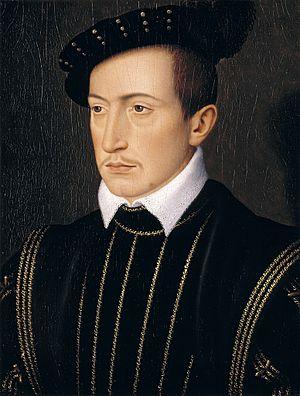
Le château de Laval est un château situé à Laval, dans le département français de la Mayenne. Sa fondation au XIᵉ siècle a permis la naissance de la ville. Monument emblématique de Laval, il occupe un promontoire rocheux au-dessus de la rivière Mayenne. Il est composé de deux ensembles distincts : le Vieux-Château, qui correspond au château-fort médiéval, et le Château-Neuf, galerie de la Renaissance transformée en palais de justice au XIXᵉ siècle. Ces deux monuments figurent sur la liste des 1 034 premiers monuments historiques français classés en 1840.
L'église Saint-Ouen est une église catholique du XVᵉ siècle, située aux Iffs, dans le département d'Ille-et-Vilaine, en France. Construite à partir du milieu du XVᵉ siècle sous l'impulsion des comtes de Laval, elle abrite notamment un ensemble particulièrement important de vitraux de la première moitié du XVIᵉ siècle.